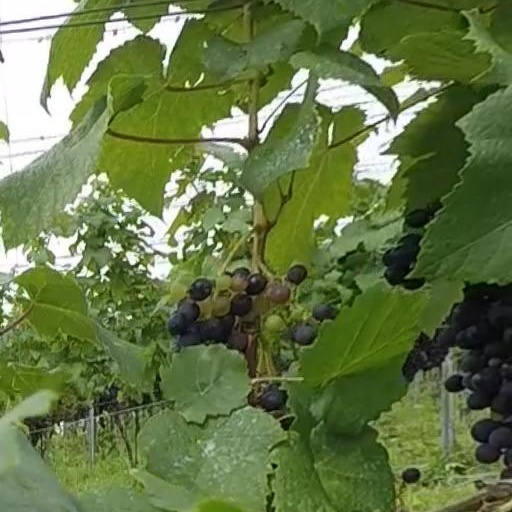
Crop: grape